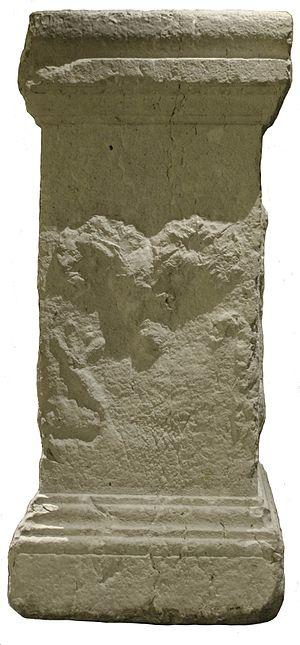
Autel taurobolique des dendrophores, CIL XII, 1744, face latérale droite
Les autels tauroboliques de Valence, conservés au musée d'art et d'archéologie de Valence, sont deux autels commémorant chacun un taurobole et un criobole, en l’honneur de la déesse Cybèle.